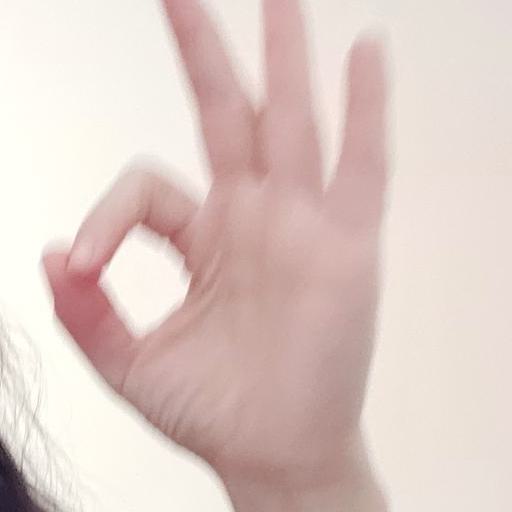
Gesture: ok